A Gest of Robyn Hode

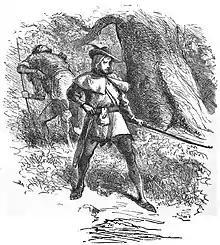
Much carries a wounded Little John away from Nottingham. Engraving from 1884 edition of Ritson's "Robin Hood".

One day the Sheriff goes hunting and leaves Little John behind. It is now past noon, and Little John has not eaten. Little John asks the steward for dinner, but is told not until the Sheriff comes home. Little John then threatens the butler, and gives him a strong blow to his back. The butler runs to the pantry and shuts the door. Little John kicks the door open and drinks more than his share of the ale and wine.